Eastern kingbird

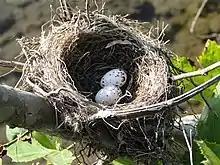
Nest and eggs

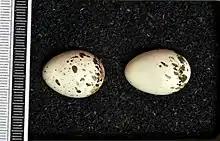
Eggs, Collection Museum Wiesbaden

Their breeding habitat is open areas across North America. They make a sturdy cup nest in a tree or shrub, sometimes on top of a stump or pole. These birds aggressively defend their territory, even against much larger birds.